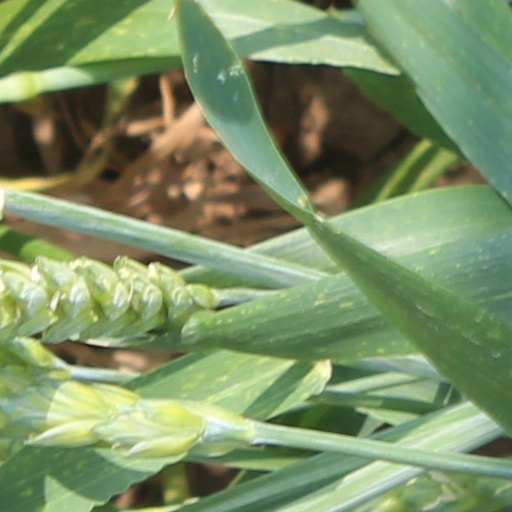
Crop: wheat